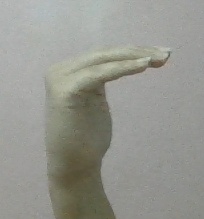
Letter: haa